Google Maps pin

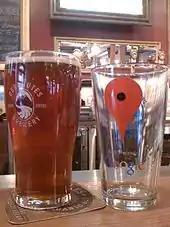
Deschutes Brewery, 2011

The pin has been used on promotional objects like beer glasses, stickers, and coffee cup sleeves in various marketing campaigns. Google has also designed and sold T-shirts that display a Google Maps pin along with the words "I am here".